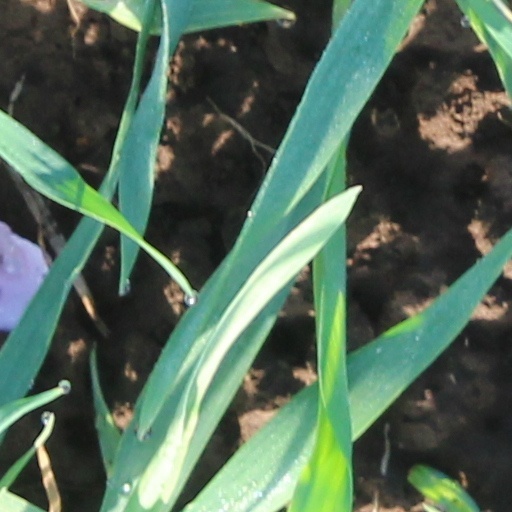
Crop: wheat